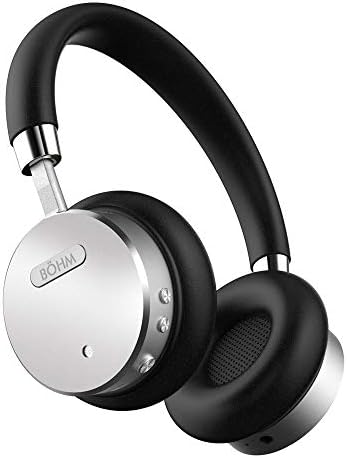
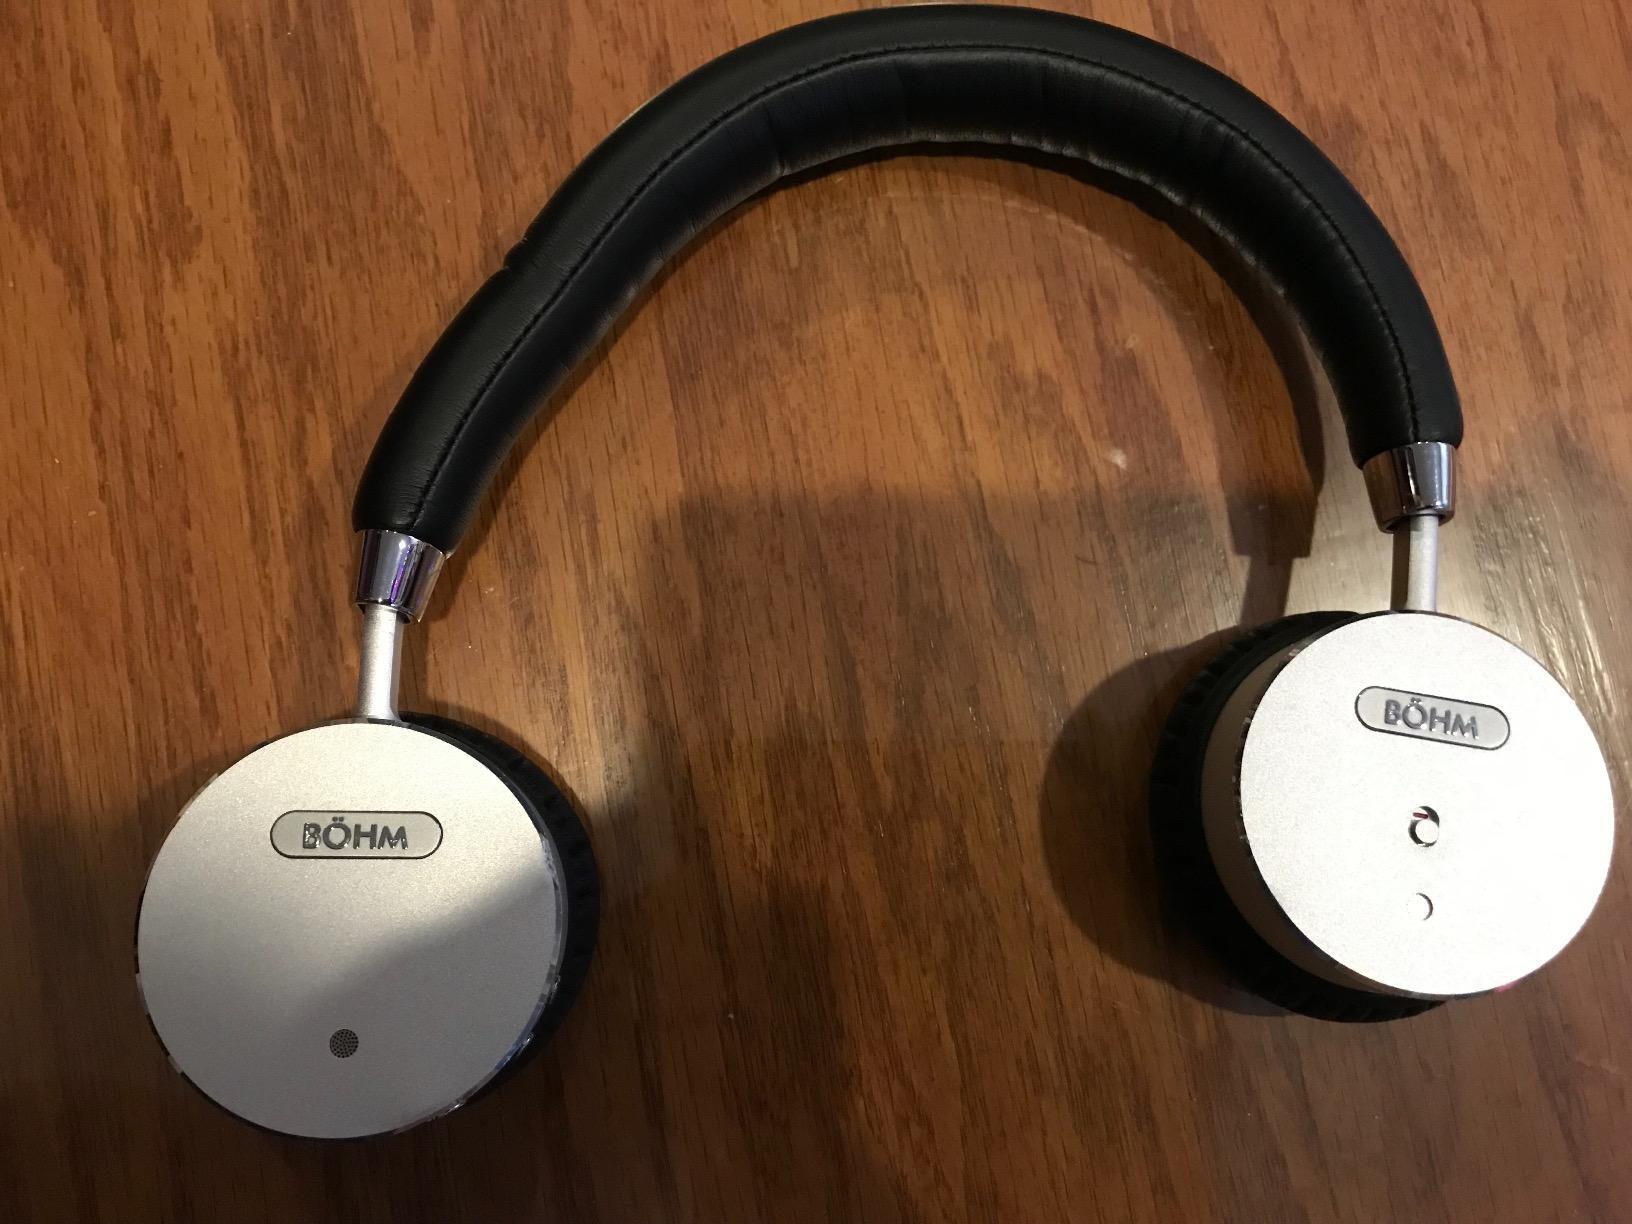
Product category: headphones
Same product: yes